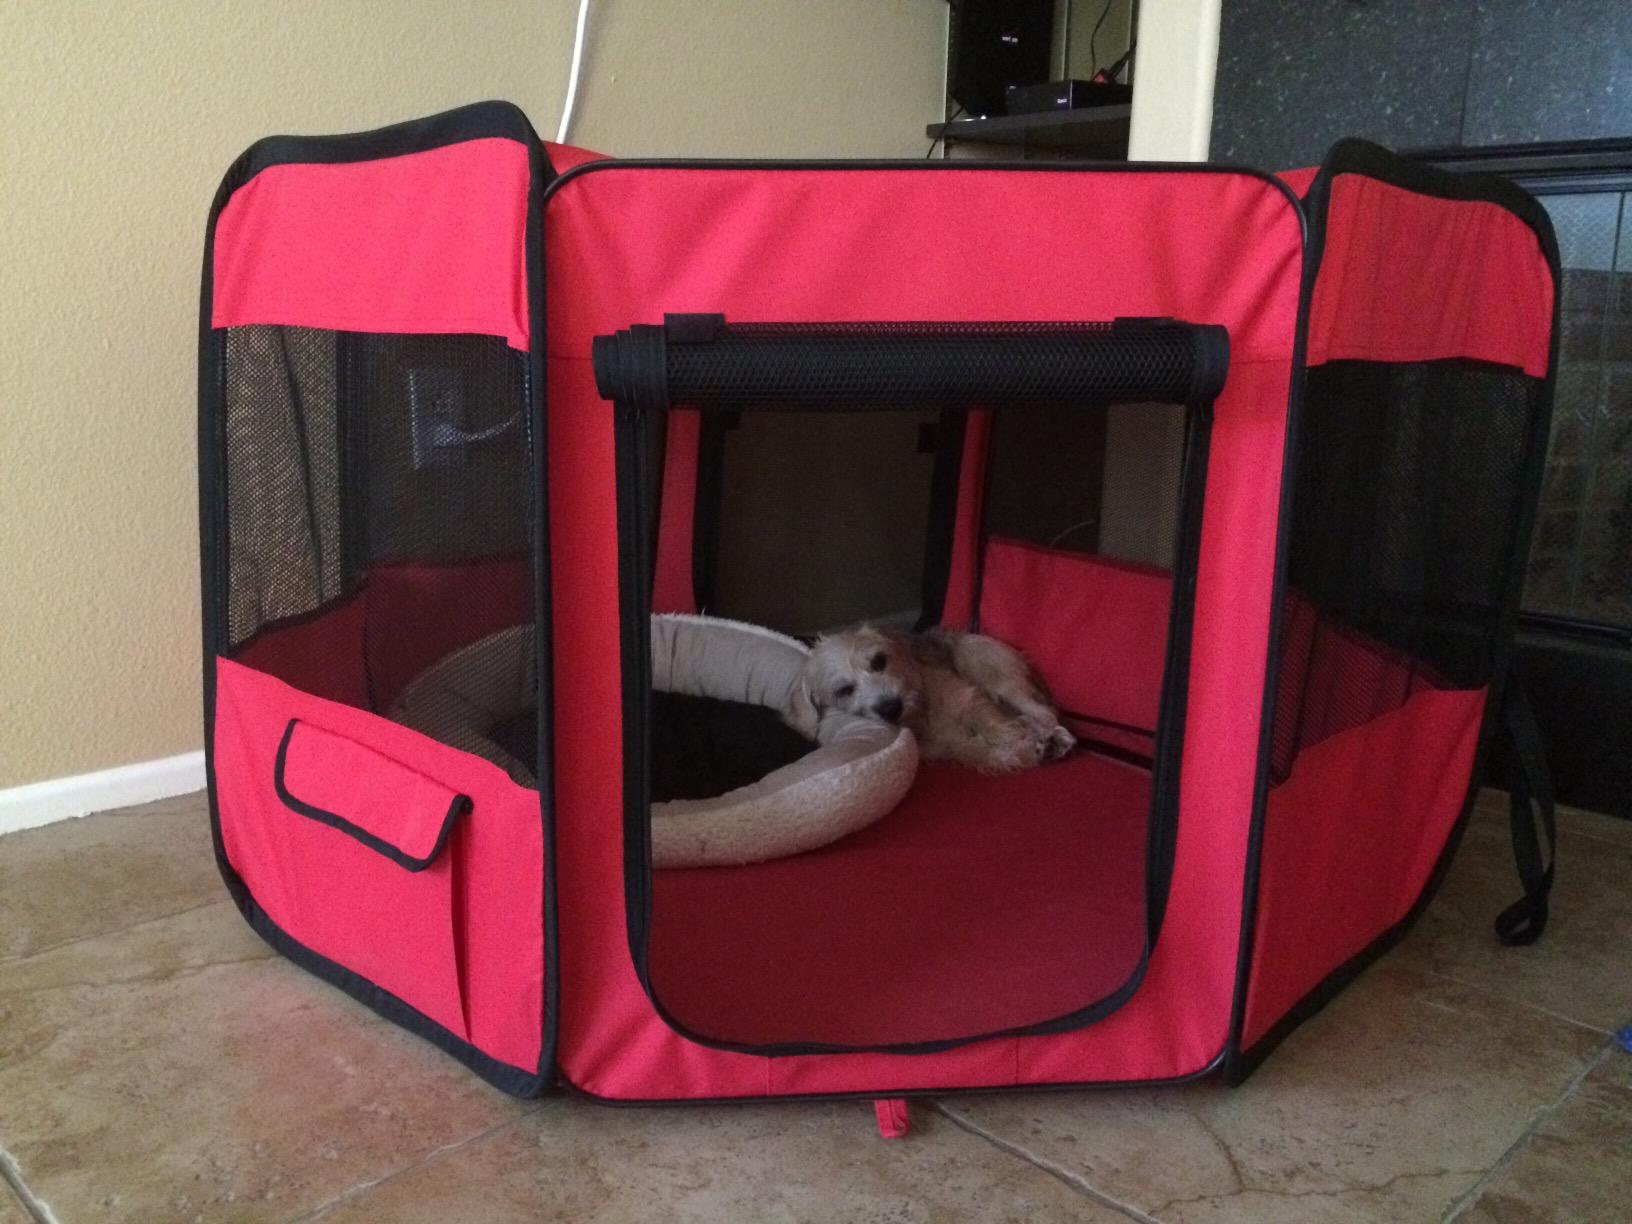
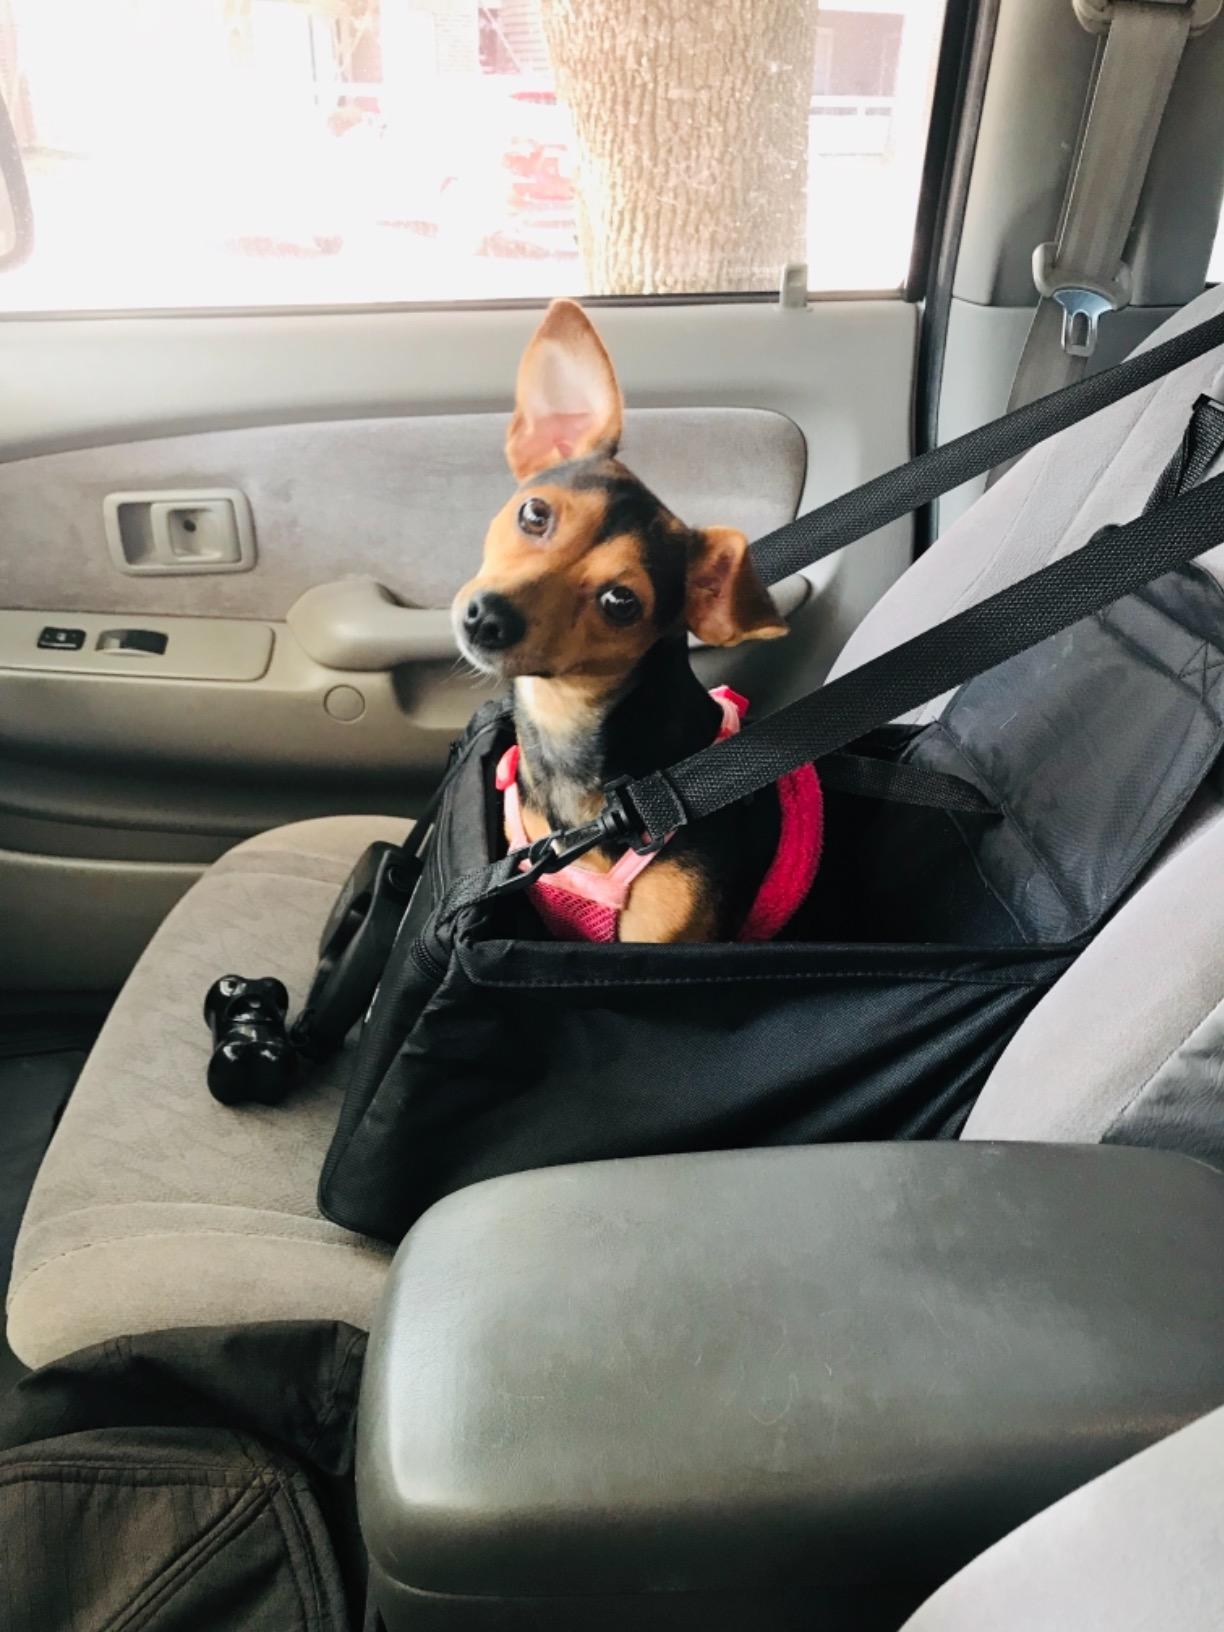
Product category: items_kennel
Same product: no